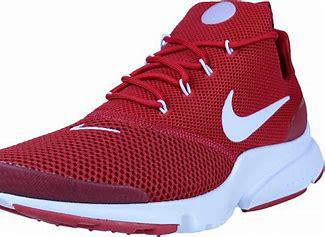
Brand: Nike
Model: Presto Fly